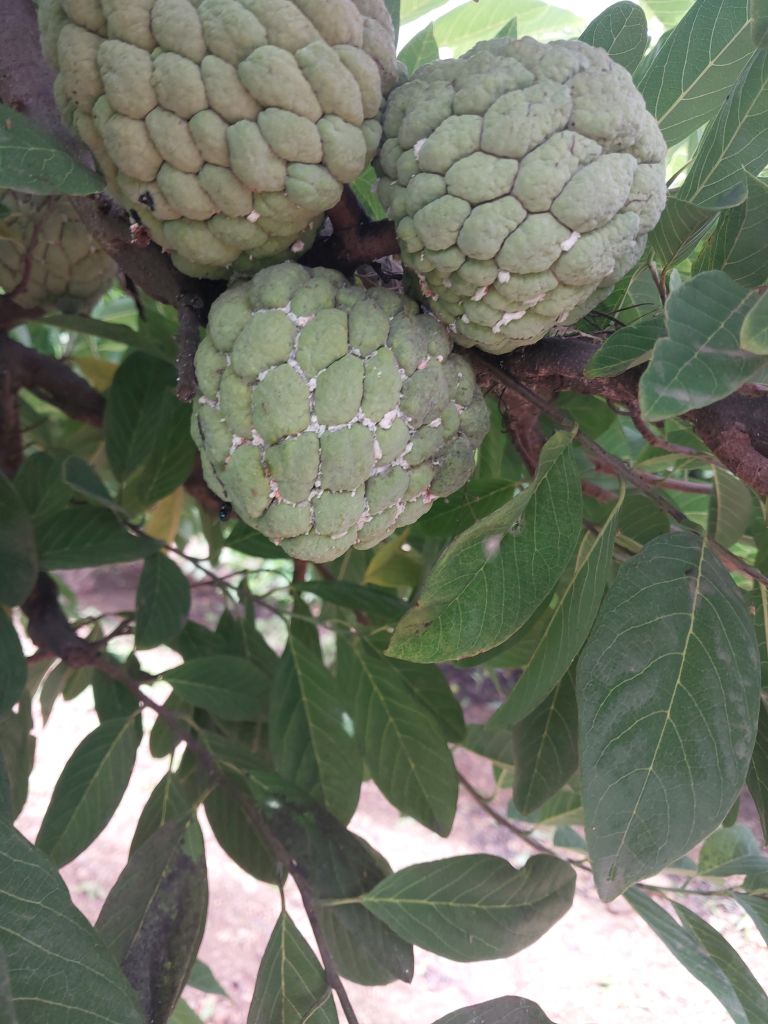
Disease label: Mealy Bug